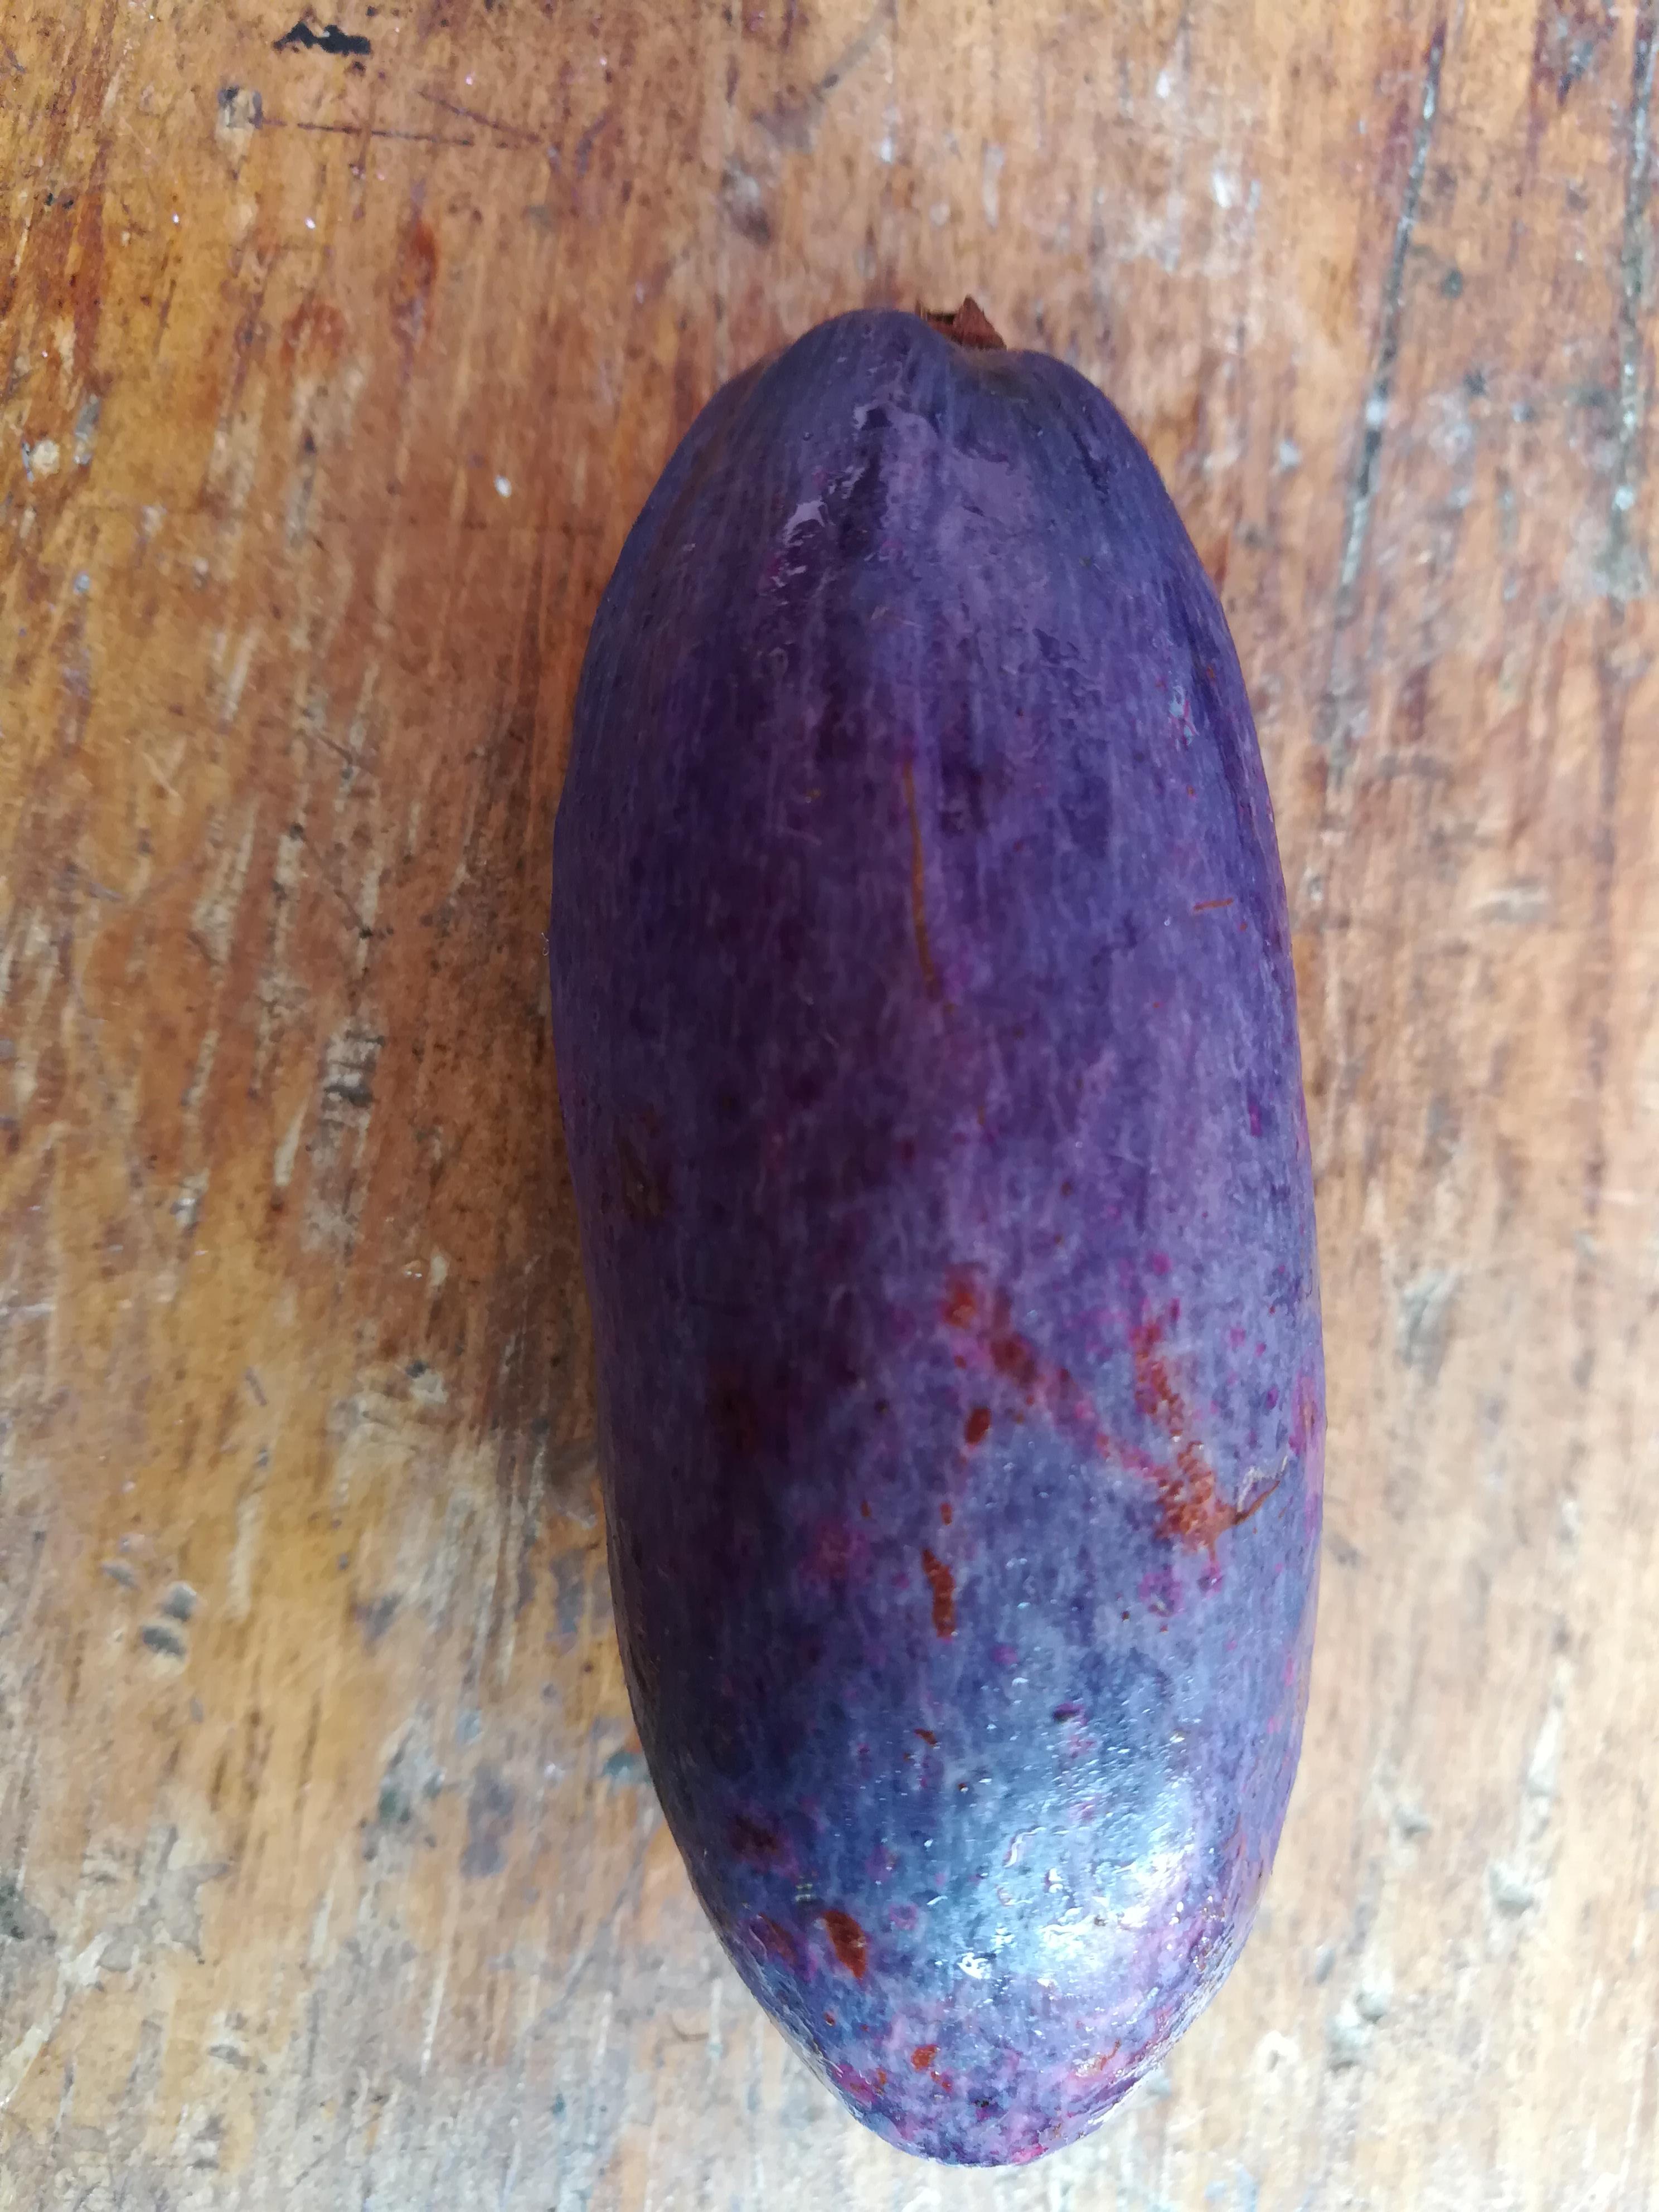
Plum grade: unaffected